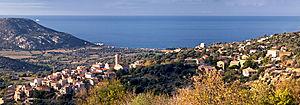
Aregno est une commune française située dans la circonscription départementale de la Haute-Corse et le territoire de la collectivité de Corse. Le village appartient à la piève d'Aregno, en Balagne.